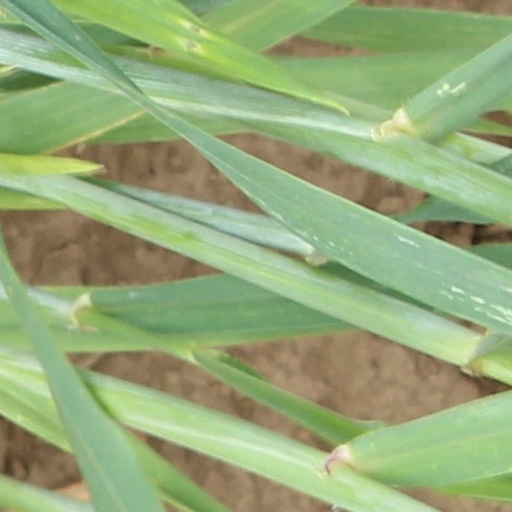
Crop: wheat